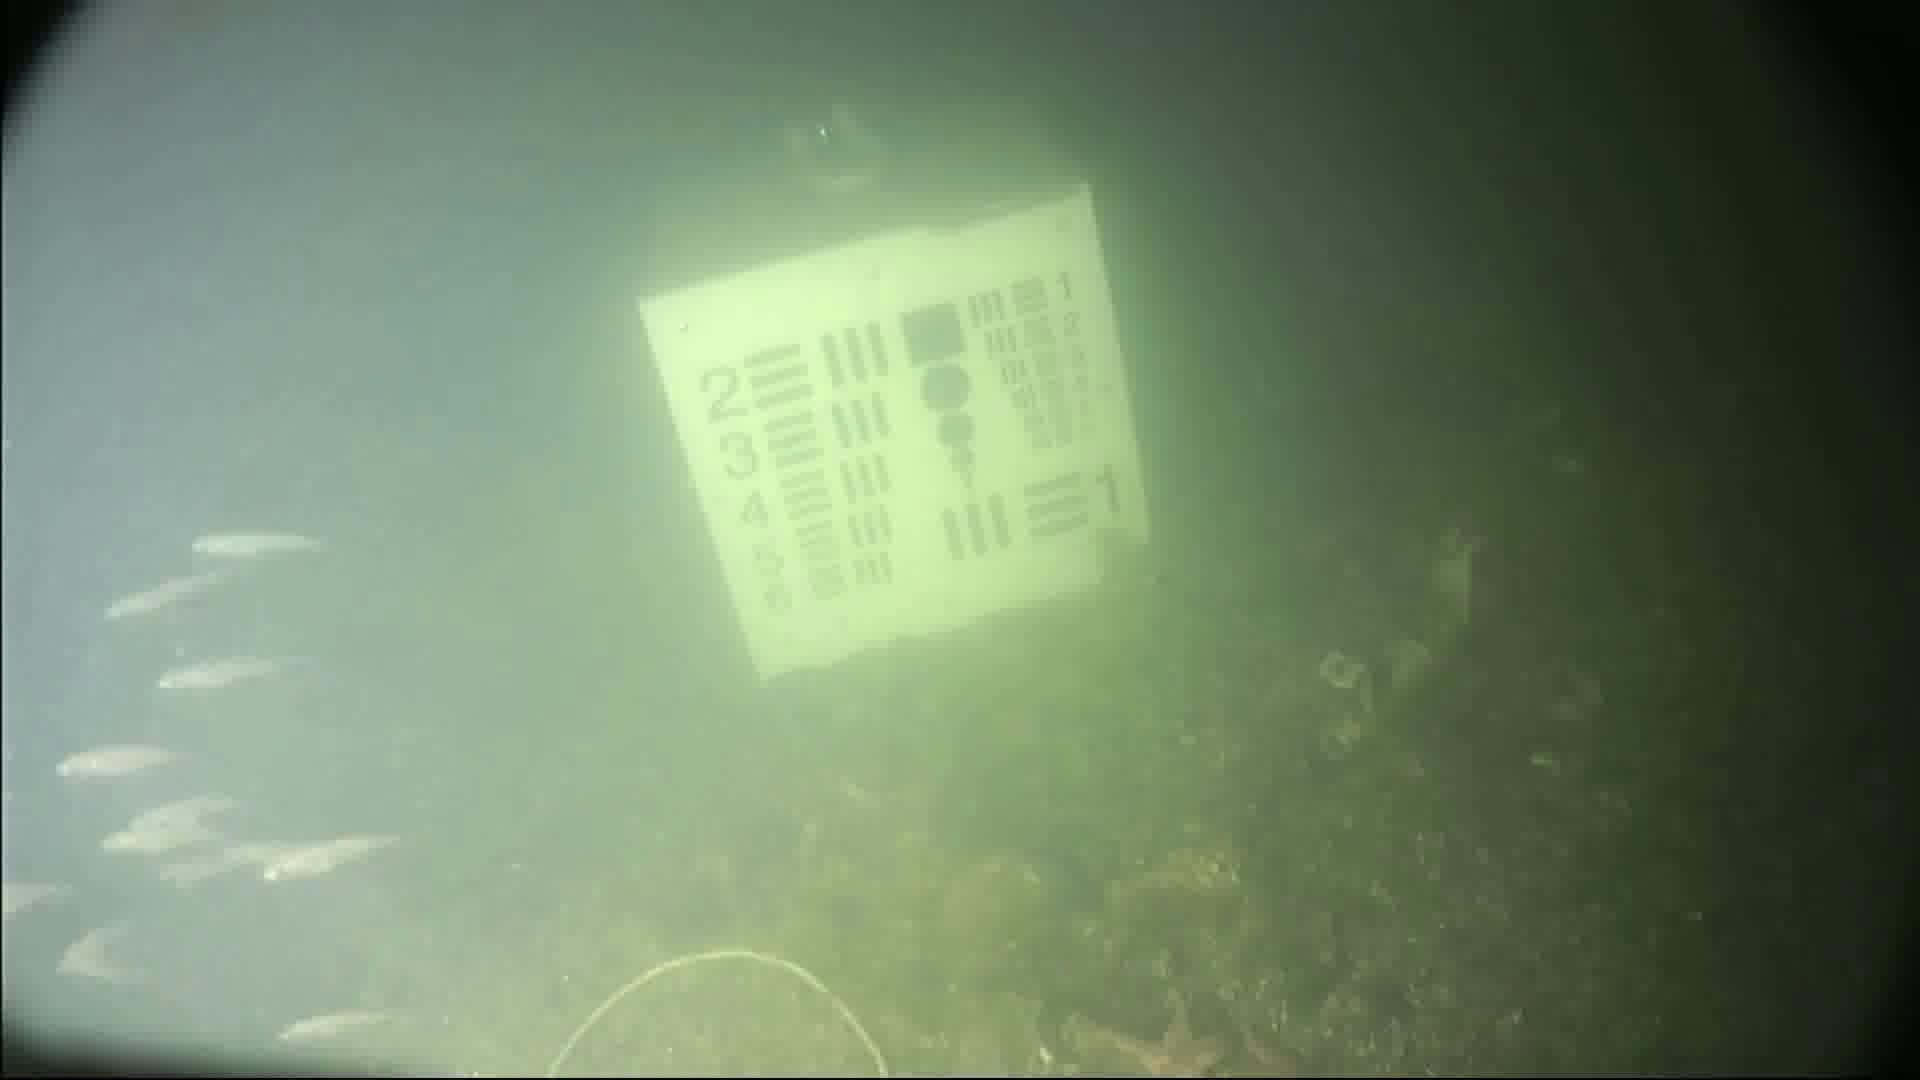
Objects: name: small_fish
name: starfish